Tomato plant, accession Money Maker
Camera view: horizontal (90 deg, fisheye); turntable rotation: 0 degrees
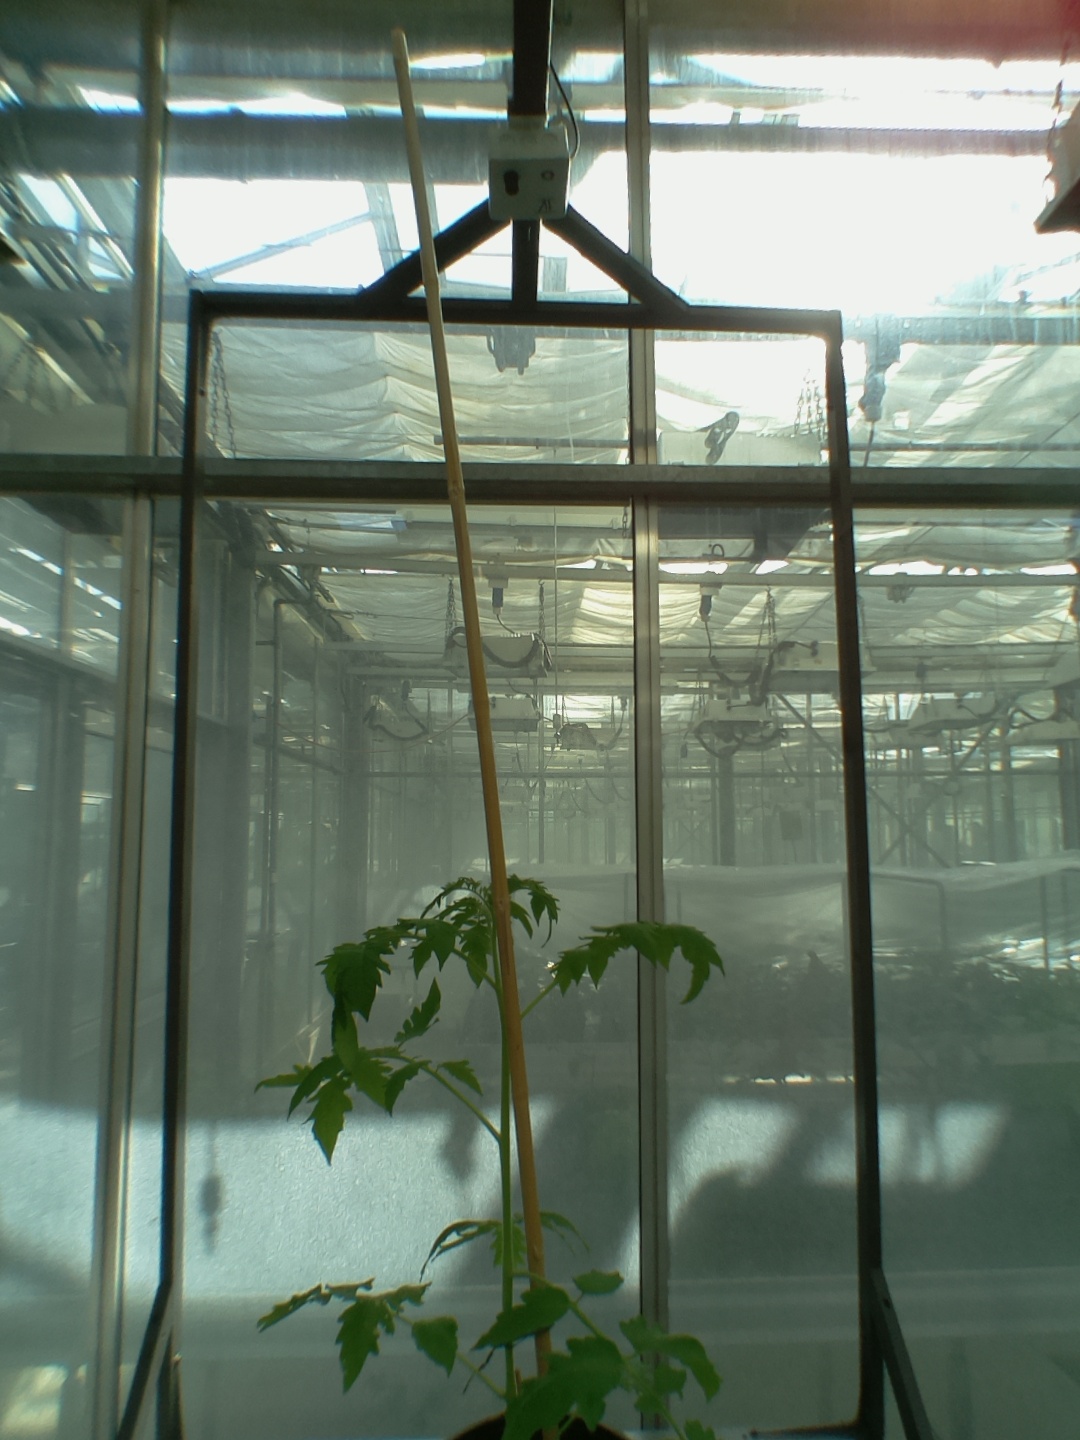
BBCH growth stage 14: 8 of true leaves visible